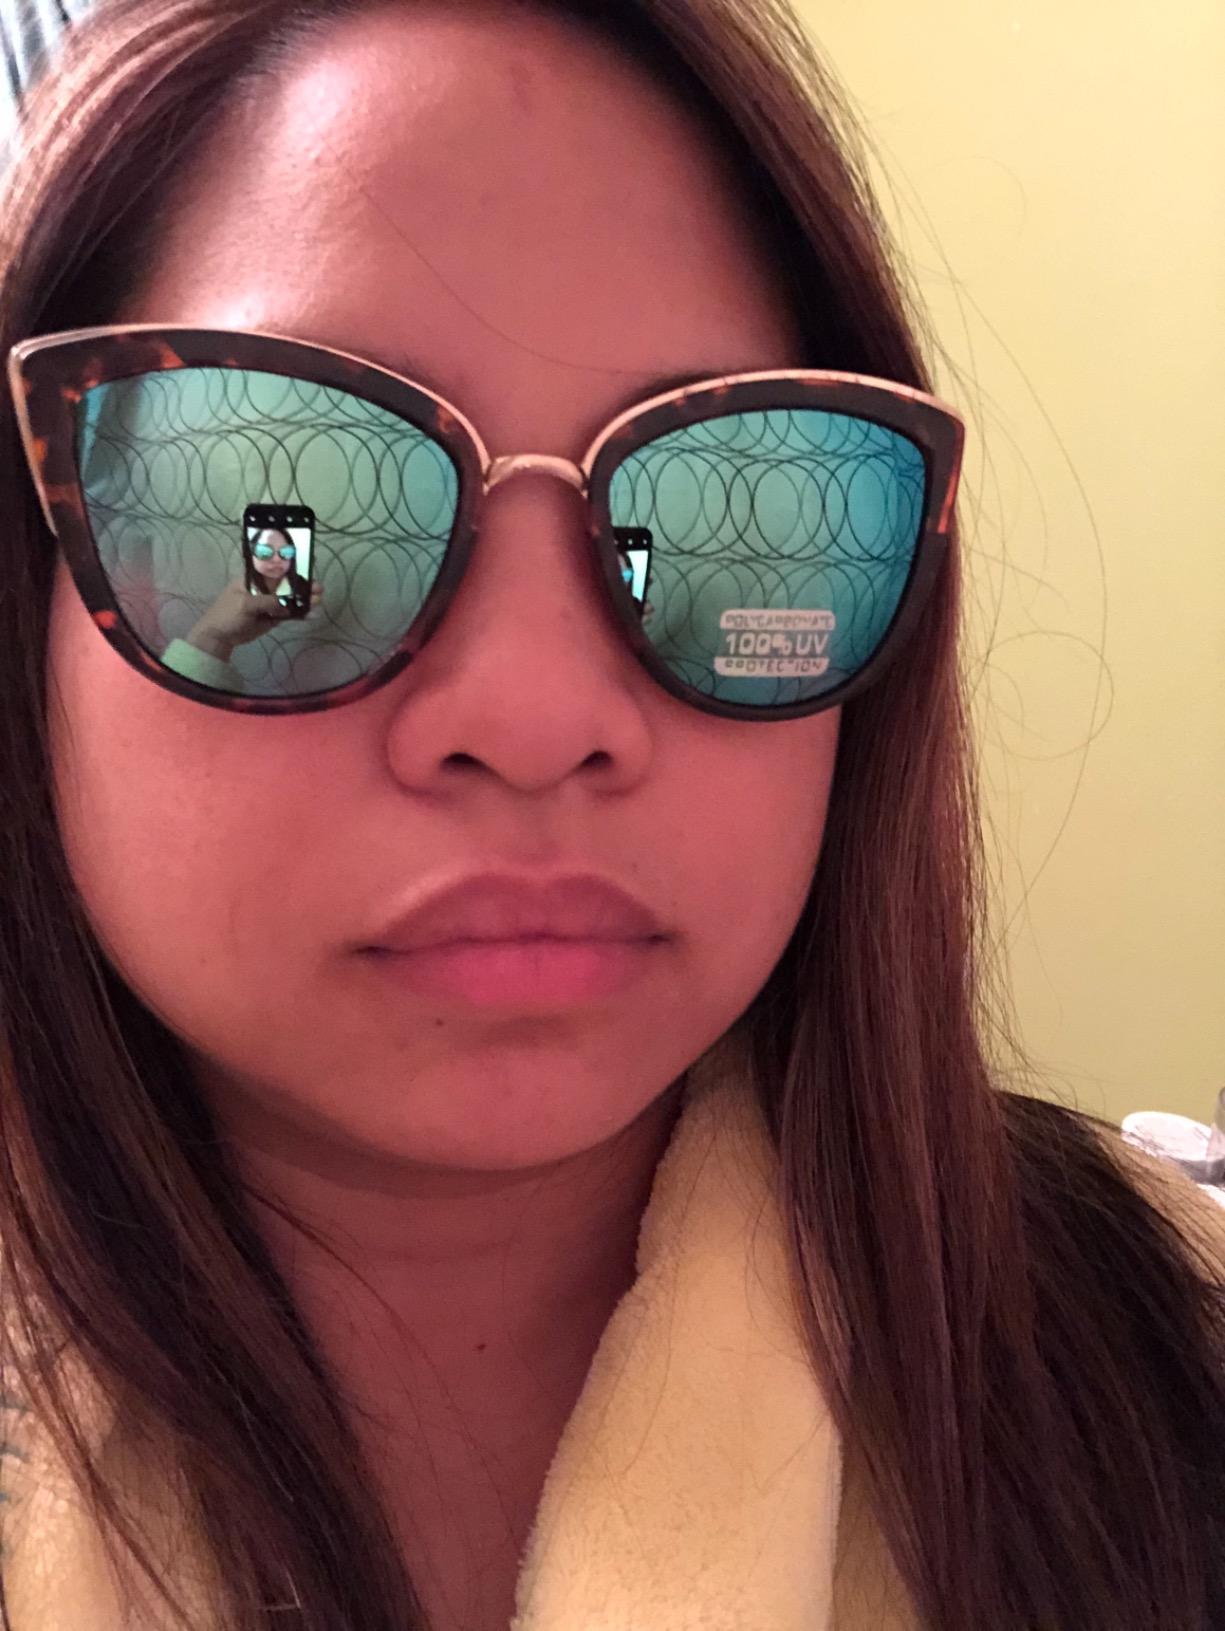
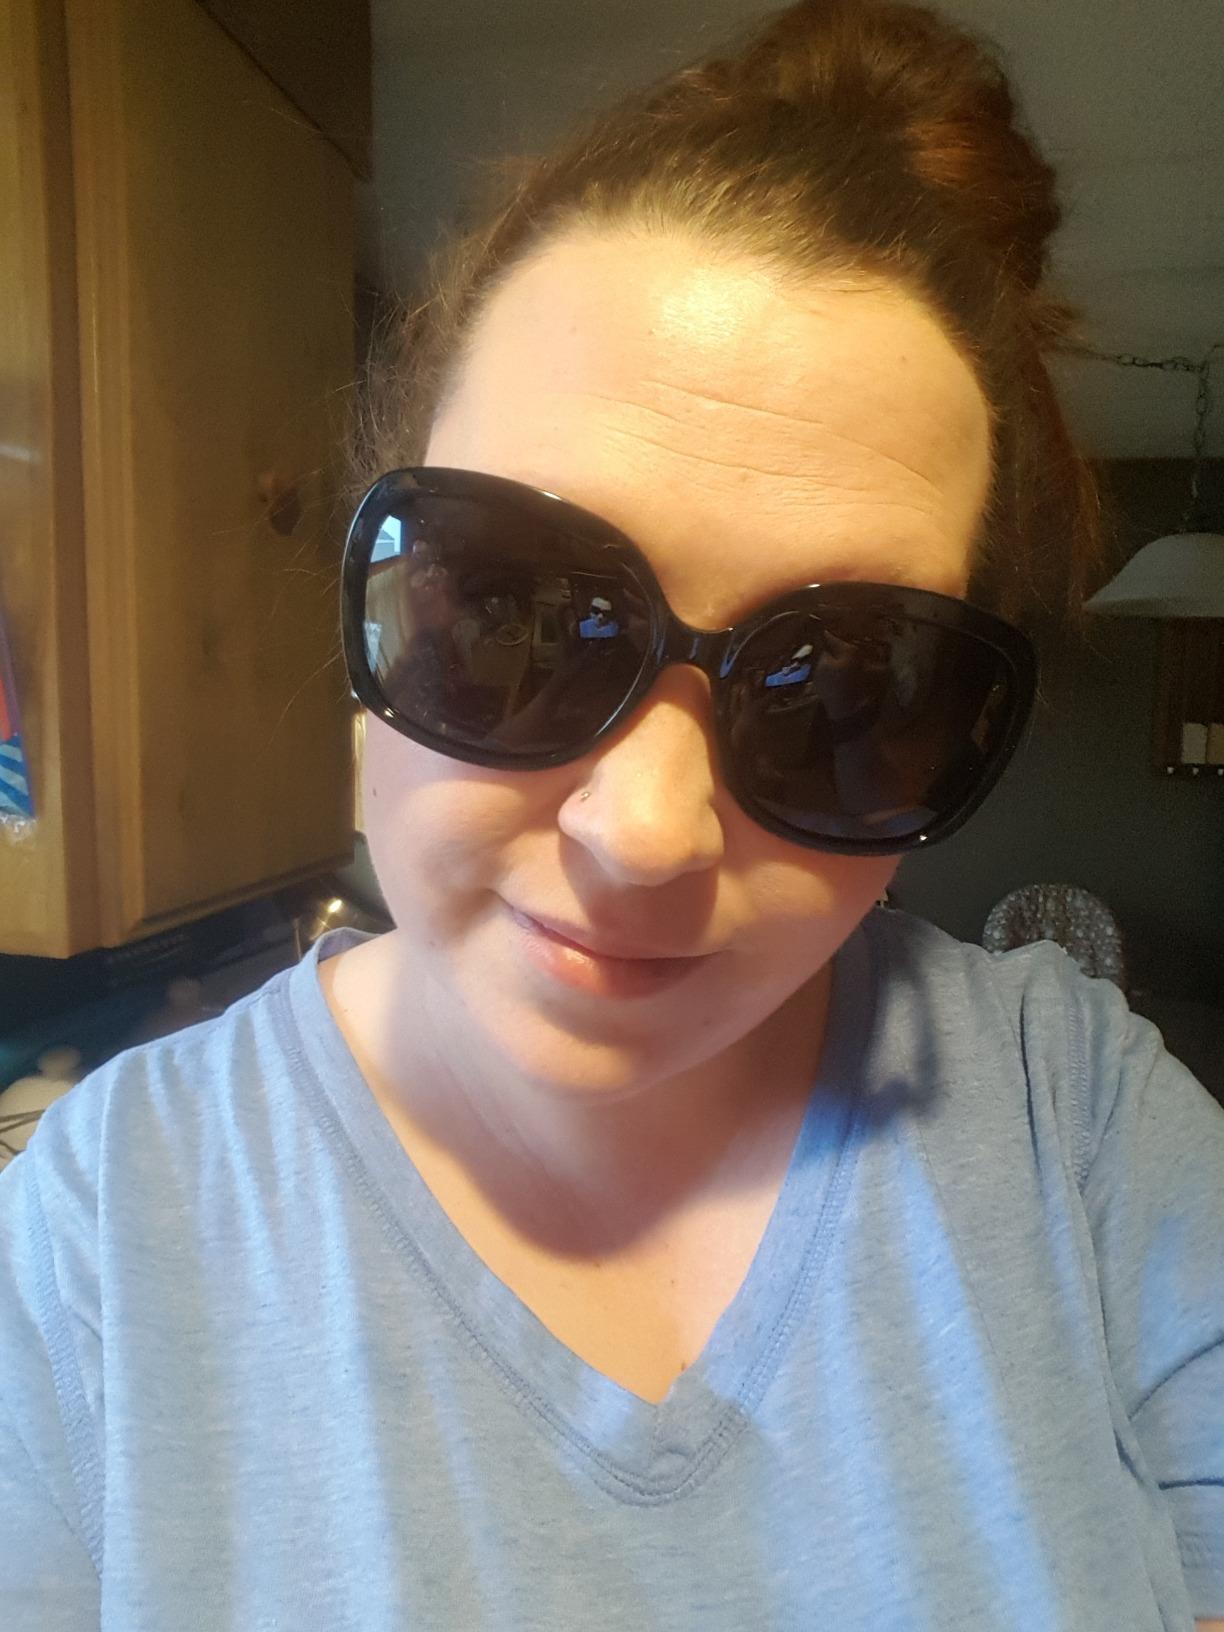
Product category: accessories_sunglasses
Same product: no